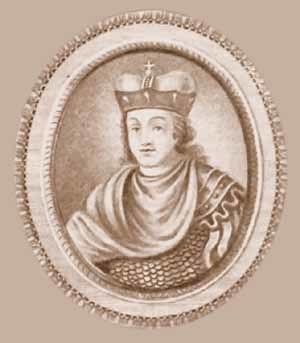
Rostislav Mstislavitch, dit Rostislav Iᵉʳ, est un grand-prince du Rus' de Kiev de la dynastie des Riourikides, qui régna de 1154 à 1155, puis de 1159 à 1161, et enfin de 1161 à 1167.